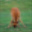
Label: deer